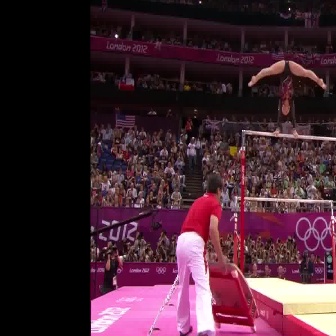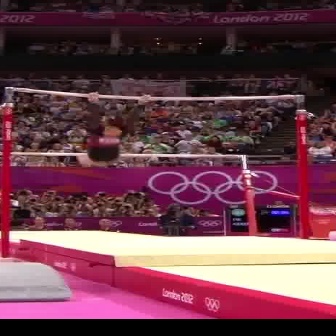
  Please identify the target specified by the bounding box [246,56,327,138] in the first image and locate it in the second image. Return the coordinates in [x_min,y_min,x_max,y_max] format.
Answer: [73,90,150,166]